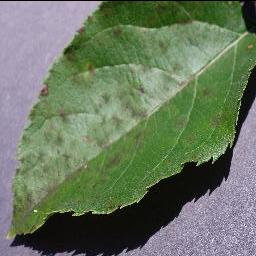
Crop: apple
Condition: scab